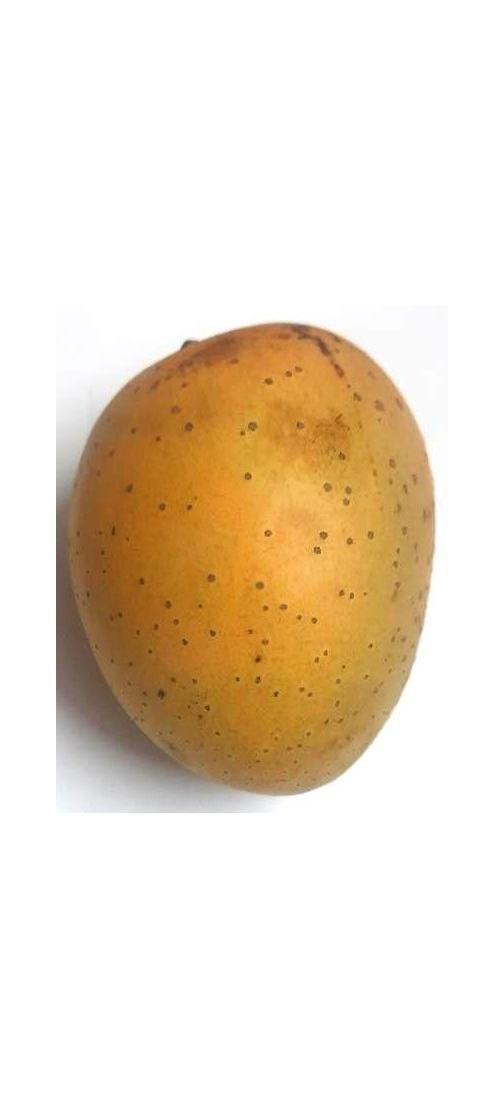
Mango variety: Gourmoti